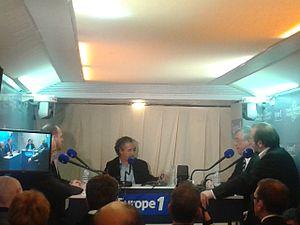
Emission ""Europe soir"" de la radio française Europe 1, délocalisé à Hénin-Beaumont, le 18 février 2014
Nicolas Poincaré, né le 31 mars 1962 à Nice, est un journaliste français de radio et de télévision.